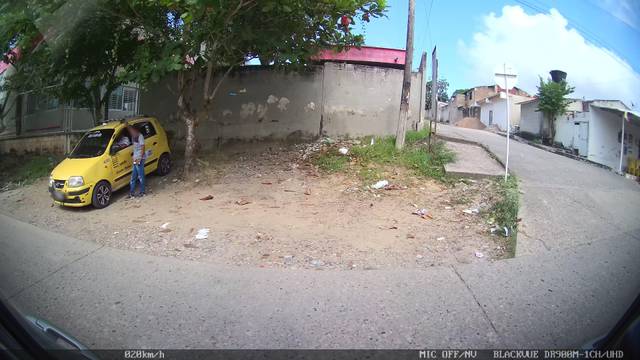
Region: Colombia
Coordinates: 9.301, -75.403